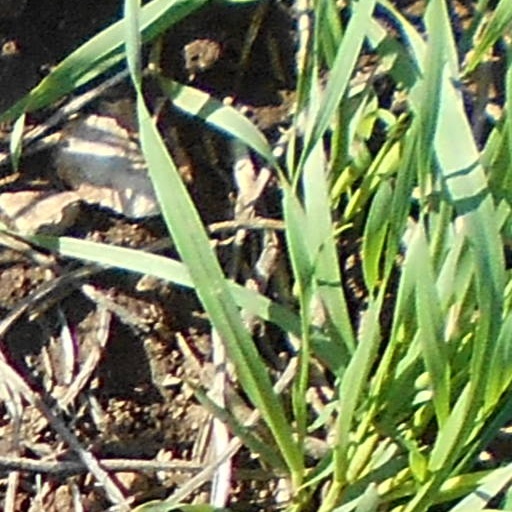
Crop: wheat